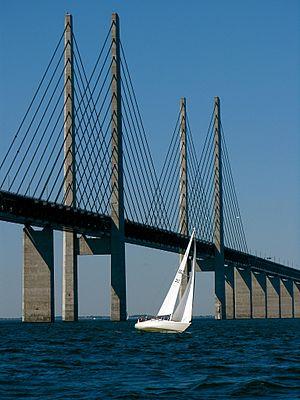
Cette liste de ponts de Suède a pour vocation de présenter une liste de ponts remarquables de Suède, tant par leurs caractéristiques dimensionnelles, que par leur intérêt architectural ou historique.
Cette liste de ponts du Danemark a pour vocation de présenter une liste de ponts remarquables du Danemark, tant par leurs caractéristiques dimensionnelles, que par leur intérêt architectural ou historique.
Le pont de l'Øresund, avec son prolongement par une île puis un tunnel, relie les villes de Malmö en Suède et de Copenhague au Danemark. Ce pont est à deux niveaux : sur la partie supérieure se trouve l'autoroute E20, et sur la partie inférieure la ligne ferroviaire Copenhague-Malmö. Le nom officiel de l'ensemble, Øresundsbron, est un compromis entre les orthographes danoises et suédoises : Øresund ou Öresund est le nom du détroit entre la Suède et le Danemark, et broen ou bron signifie « le pont ».